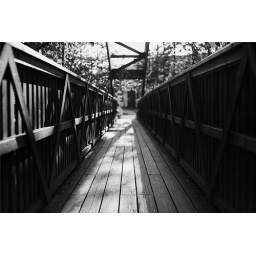
bridge over troubled water